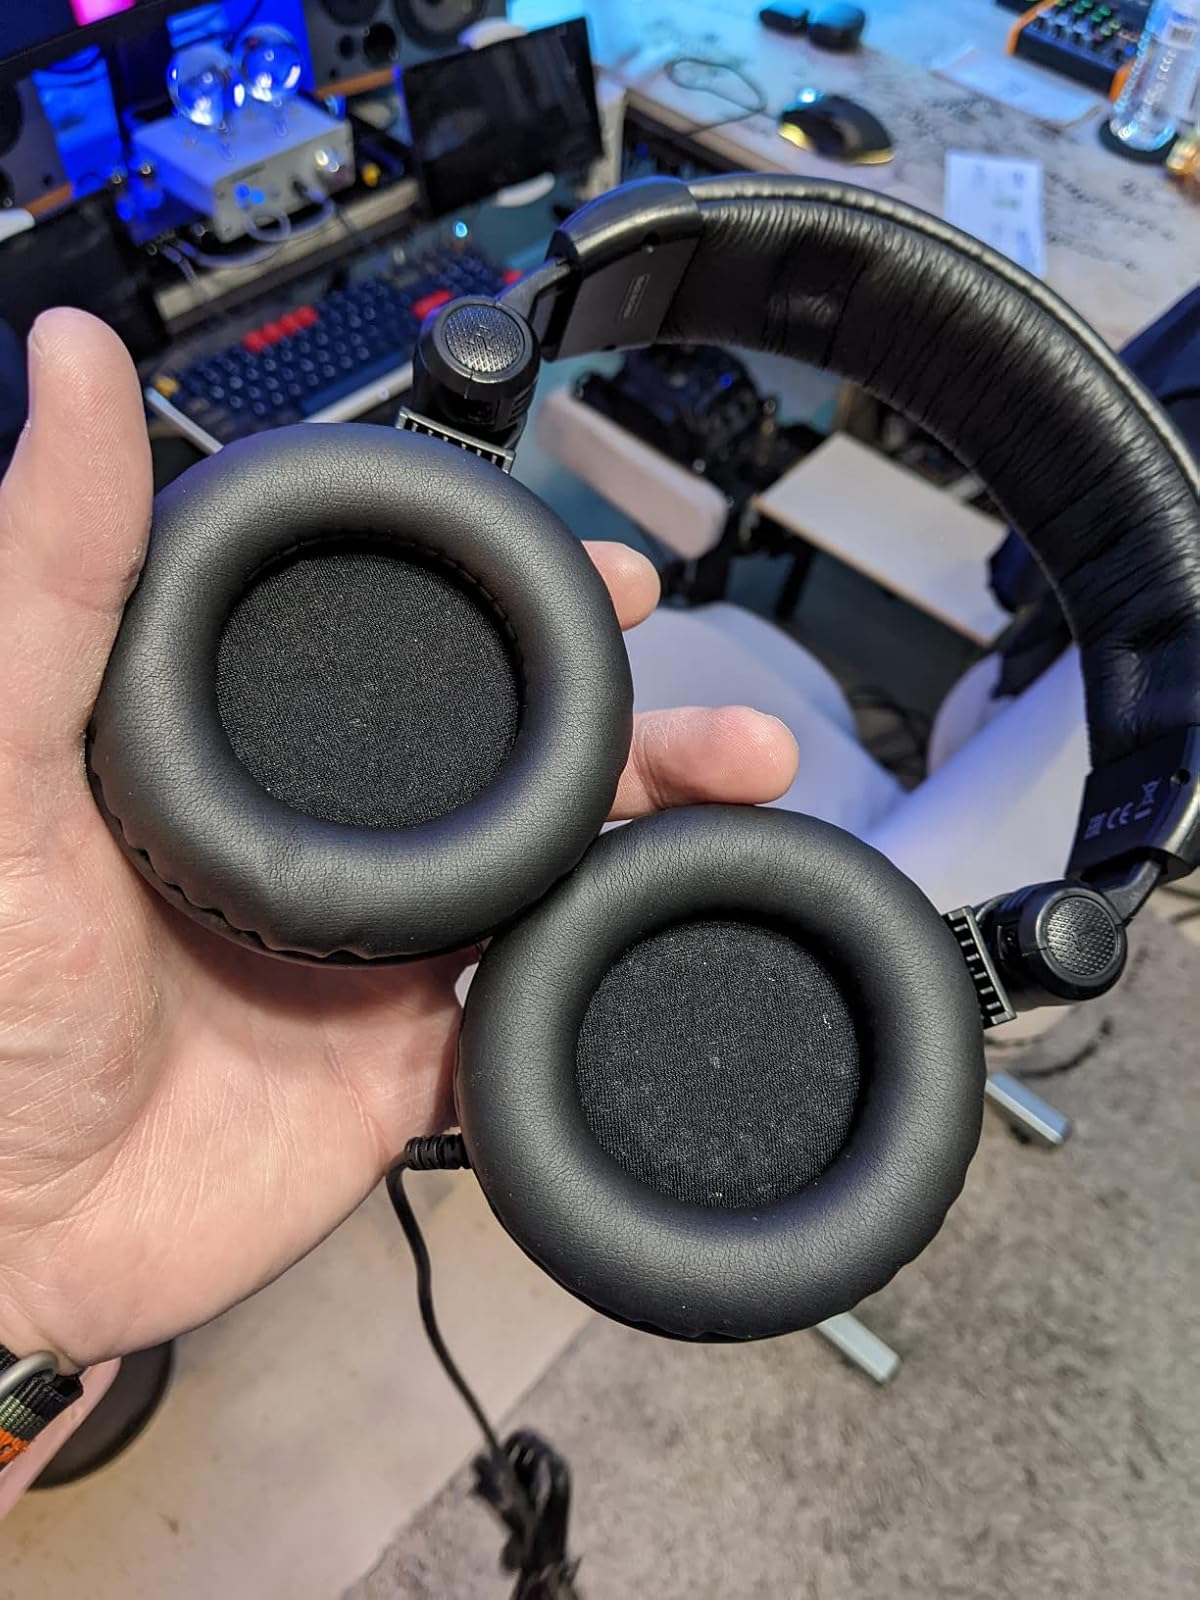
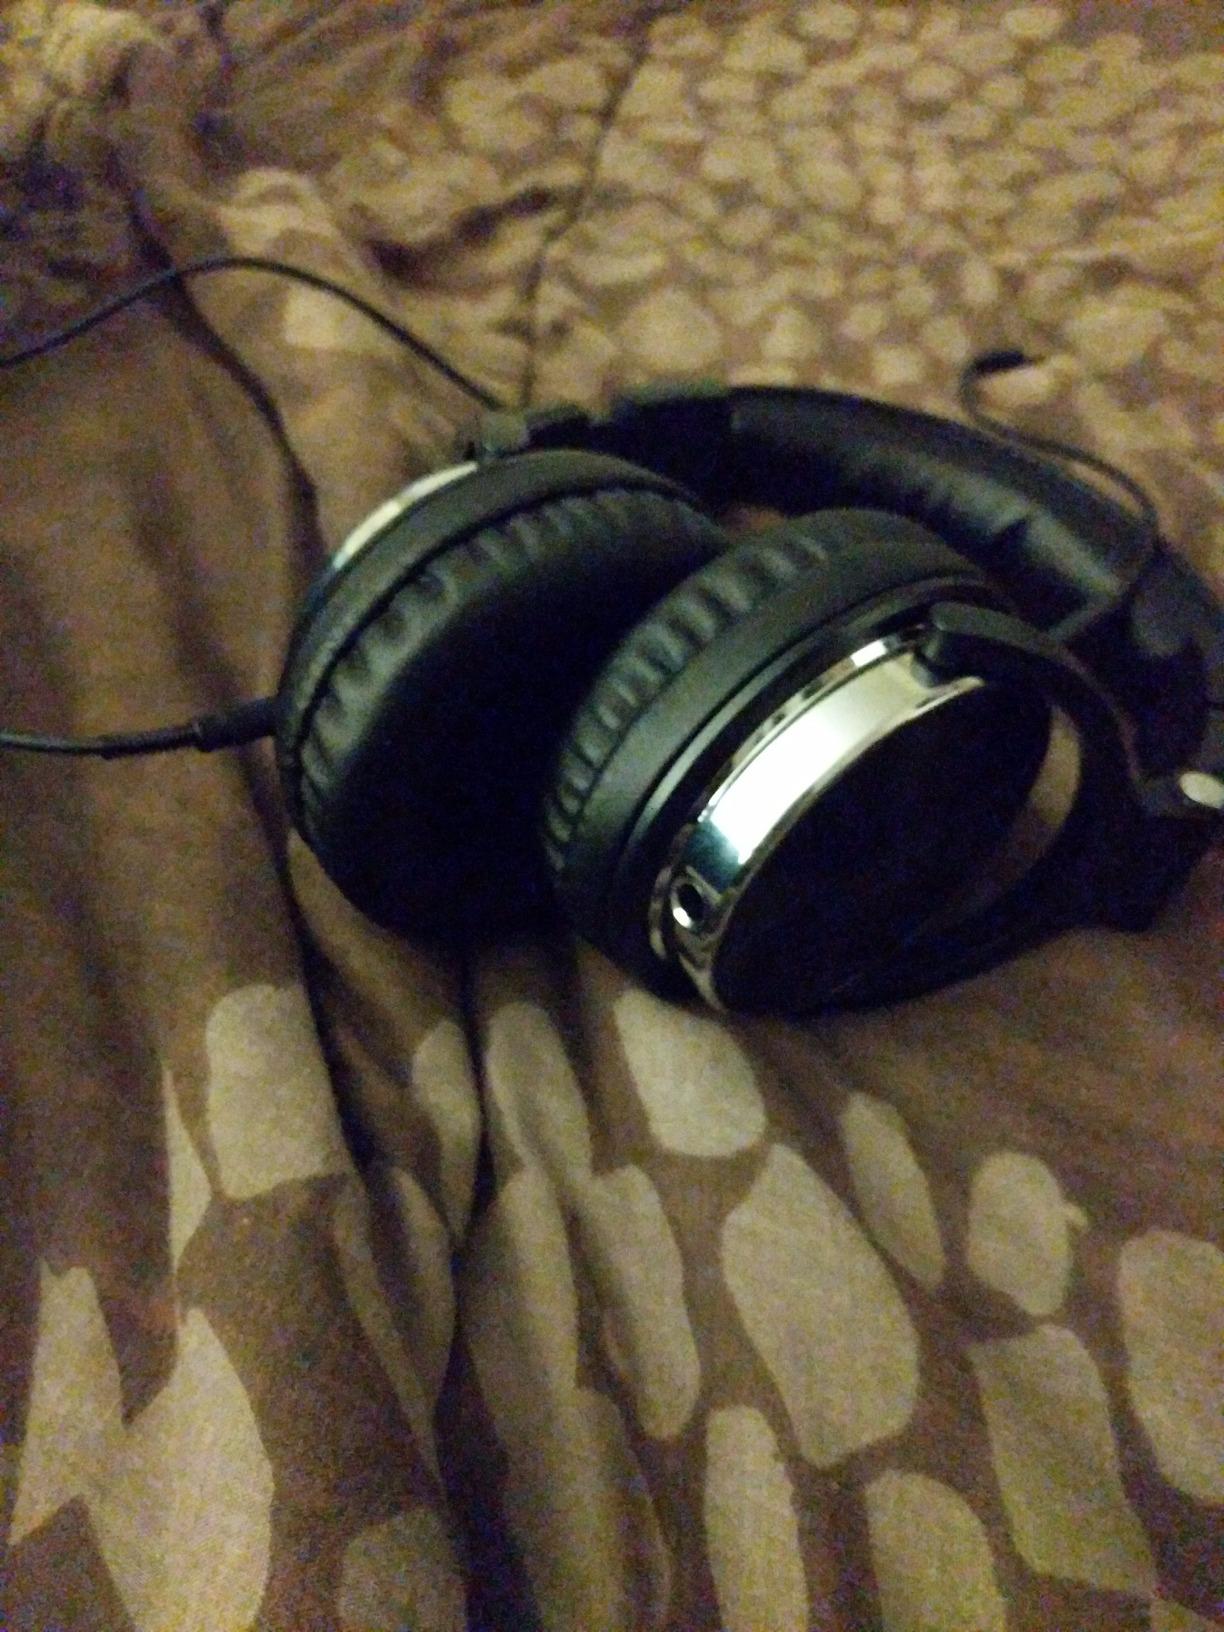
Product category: headphones
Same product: no